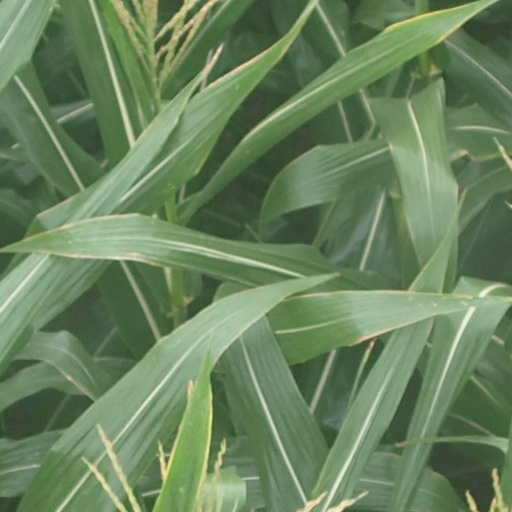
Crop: maize; corn